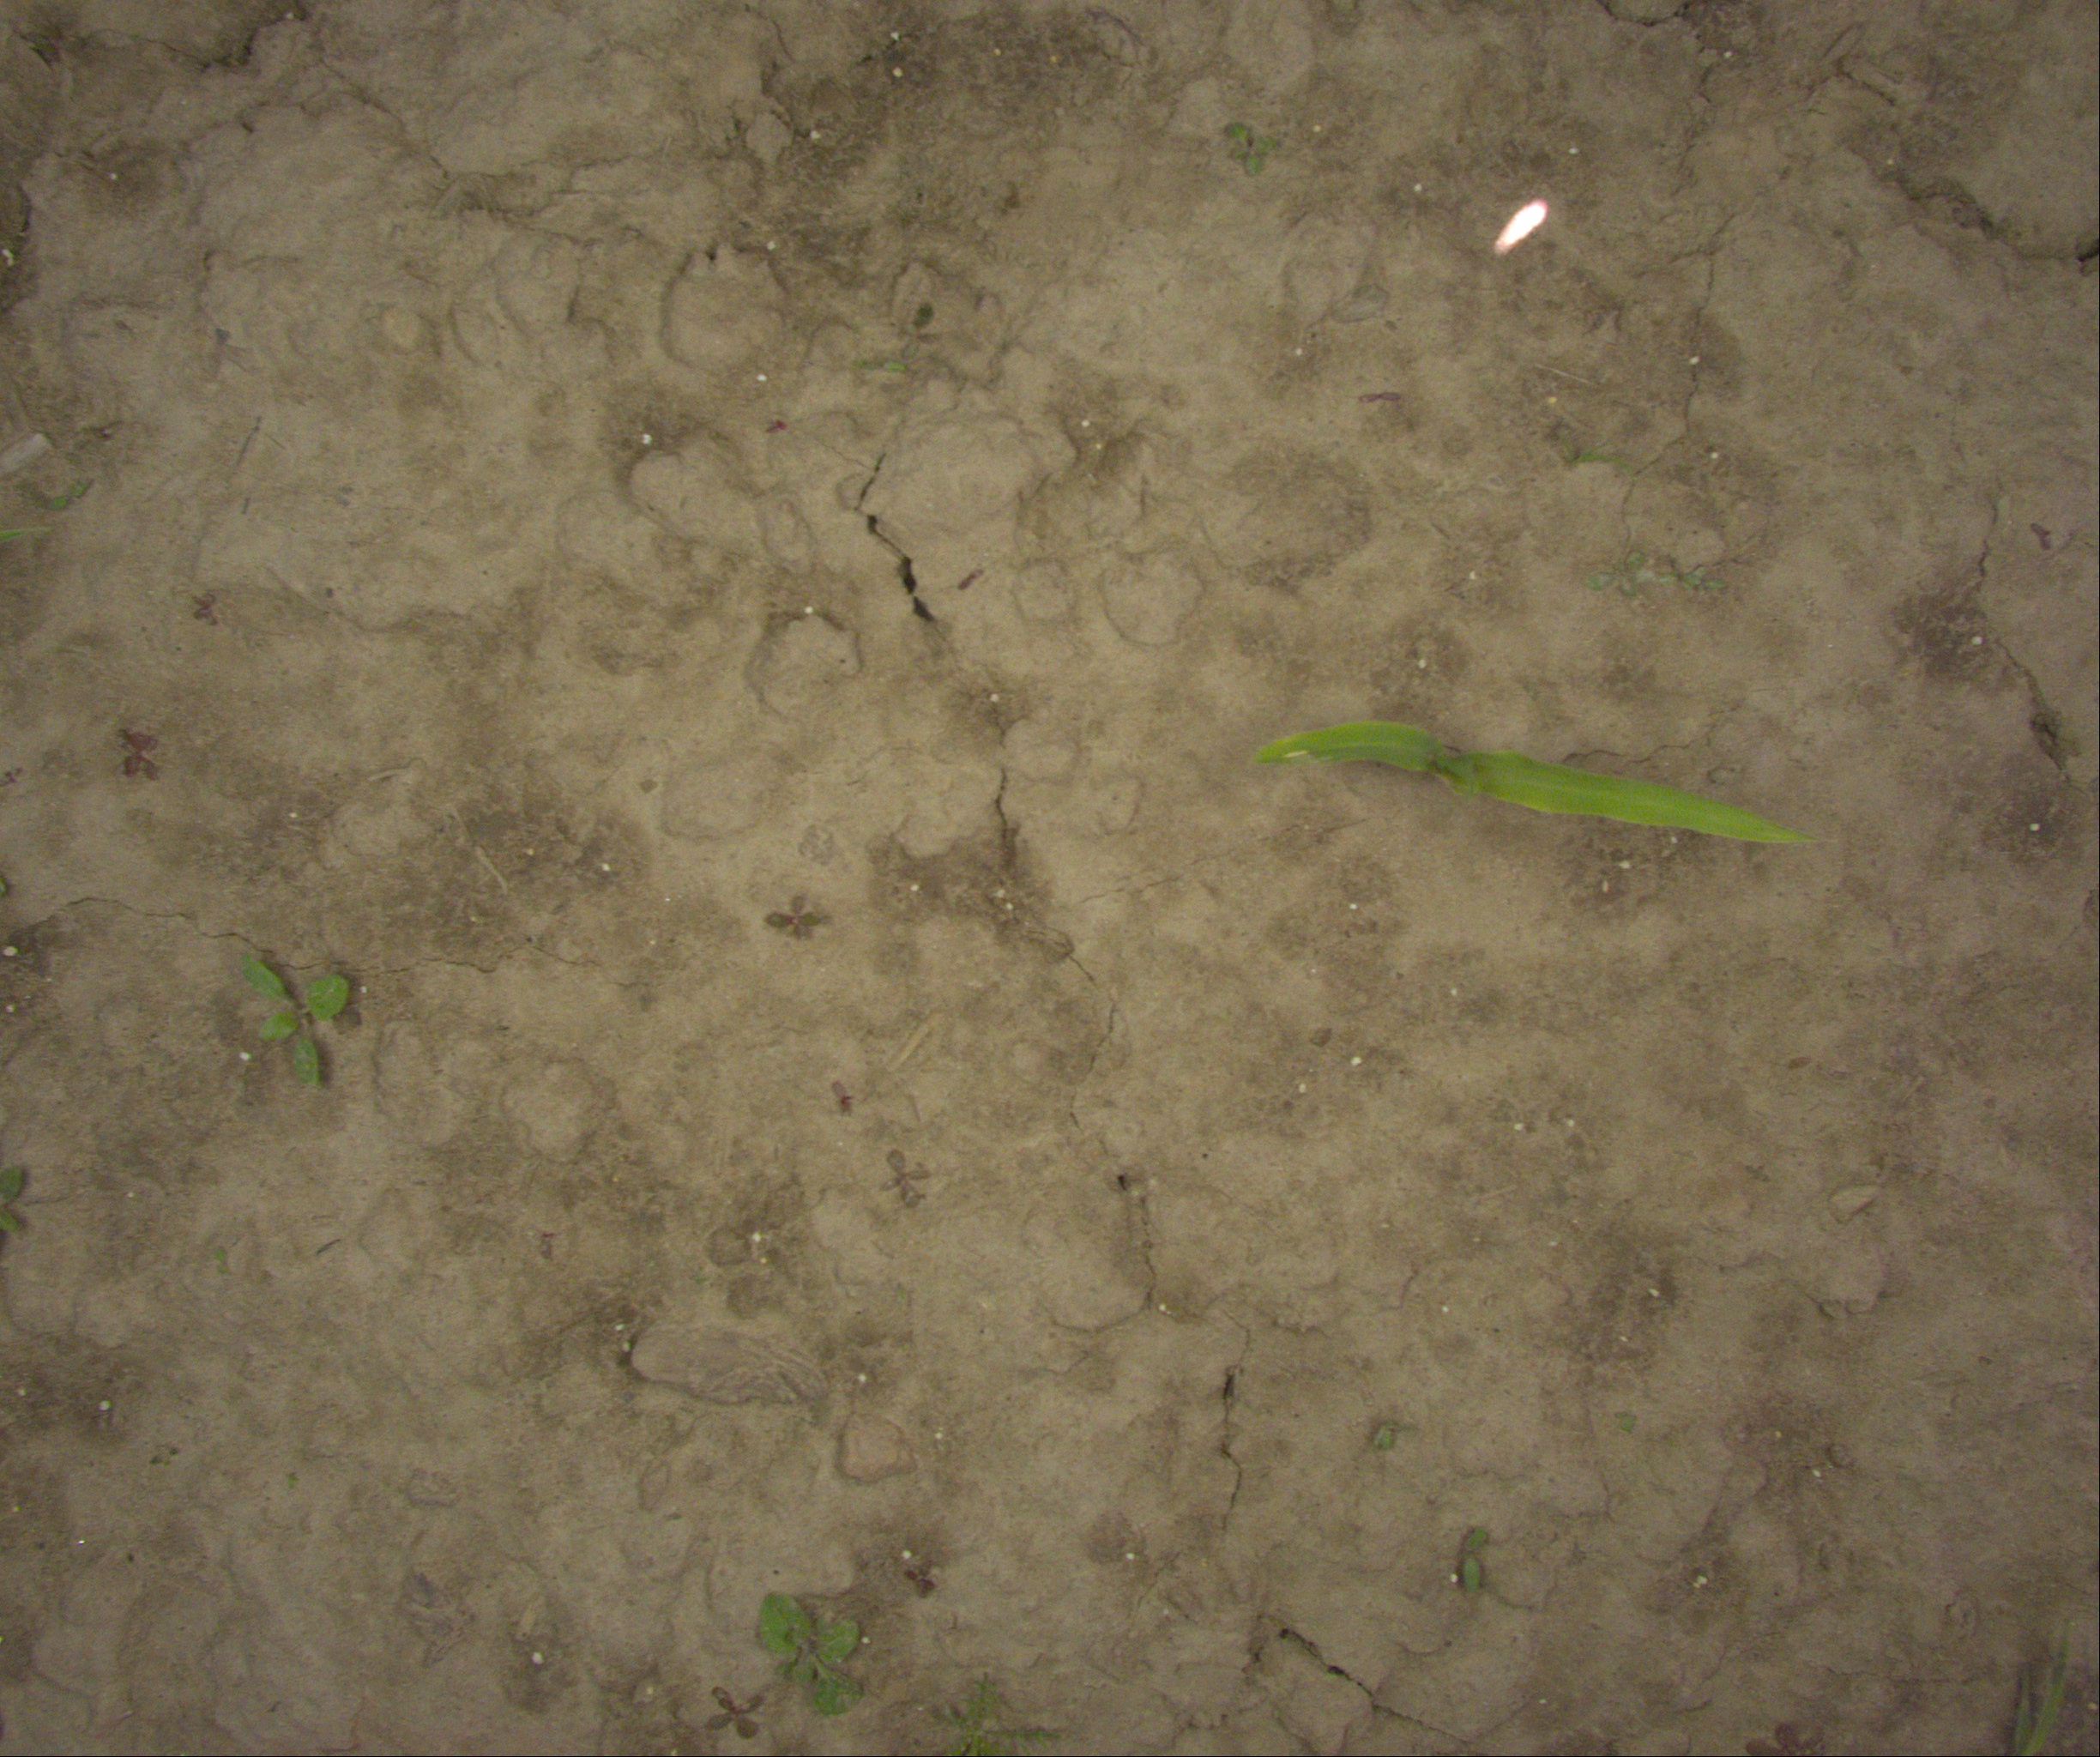
Crop: maize
Objects: maize, stem_maize